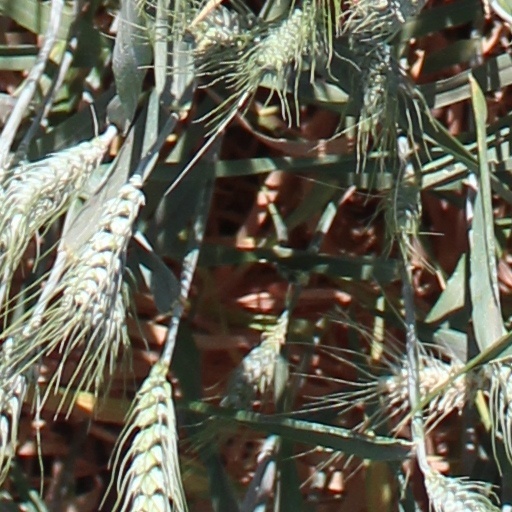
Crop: wheat